Wilbur Norman Christiansen

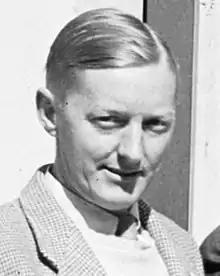
Christiansen at the International Union of Radio Science conference, Sydney 1952

Wilbur Norman "Chris" Christiansen (9 August 1913 – 26 April 2007) was a pioneer Australian radio astronomer and electrical engineer.